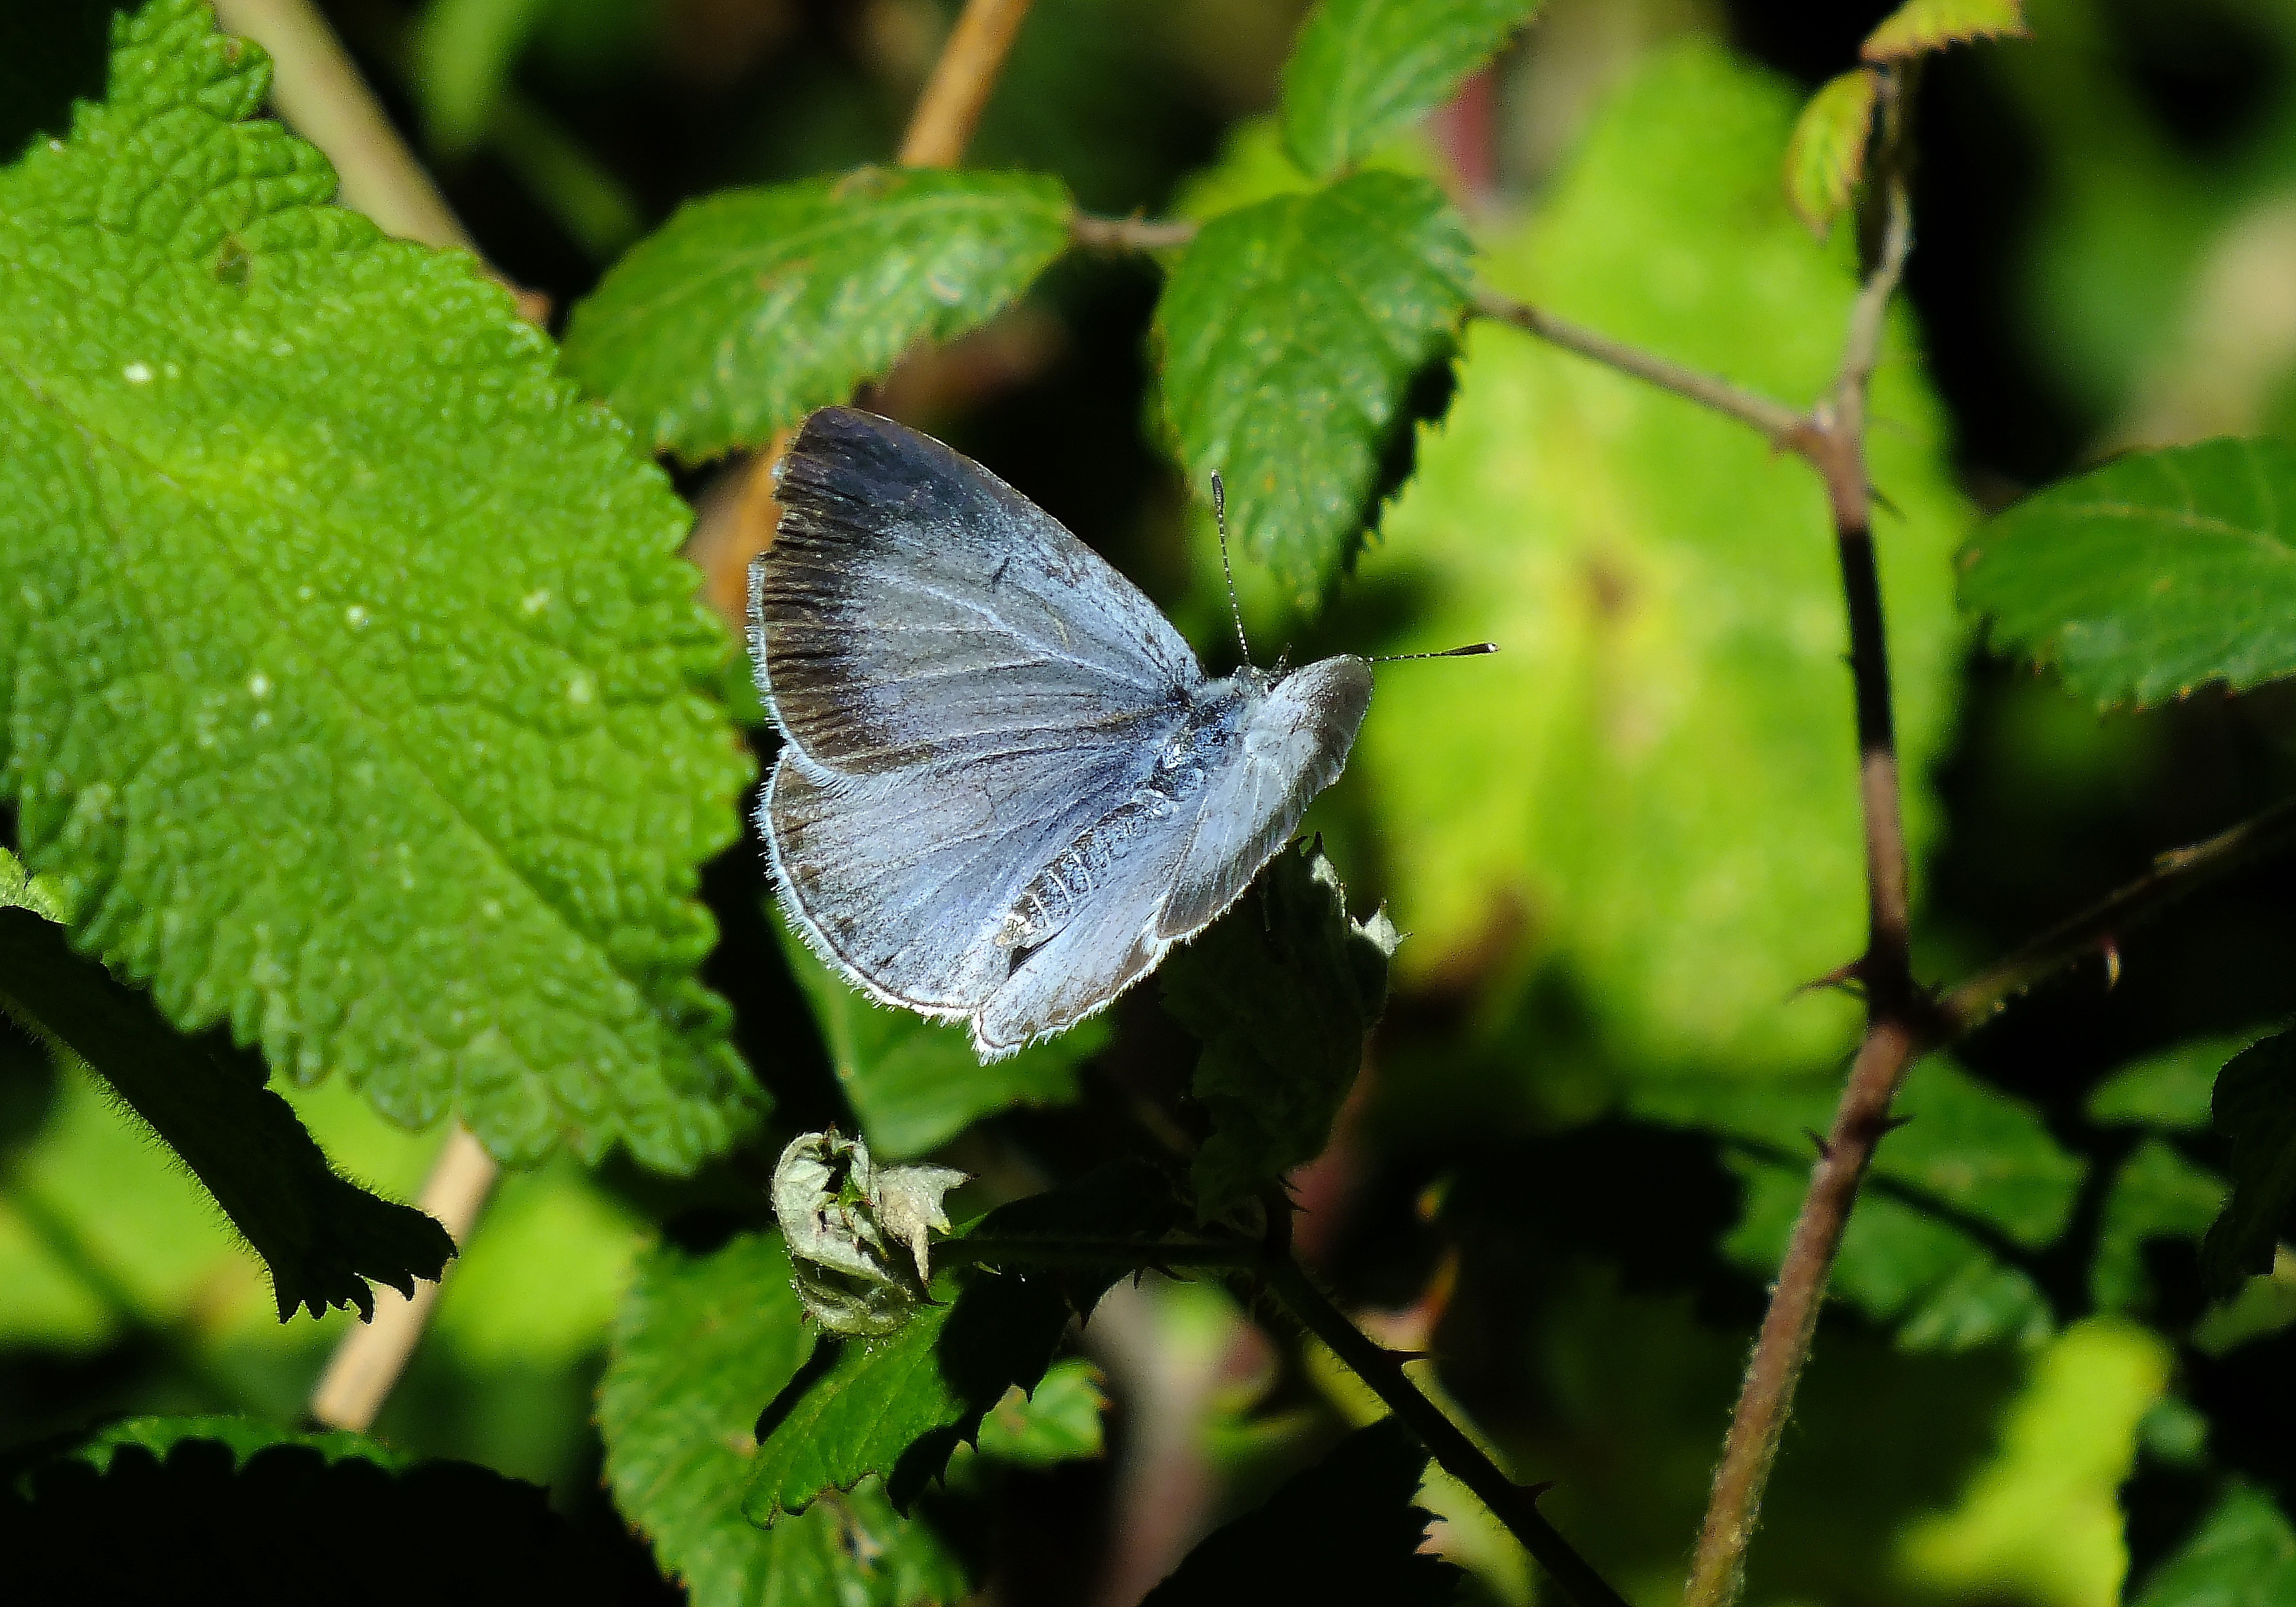
nature, leaf, flower, wildlife, green, insect, botany, butterfly, fauna, invertebrate, close up, mariposa, pieridae, ggl1, xovesphoto, gphoto, animalesanimals, macrofinepixhs20, bolvoreta, bgndaxd, macro photography, celastrinaargiolus, pollinator, moths and butterflies, lycaenid